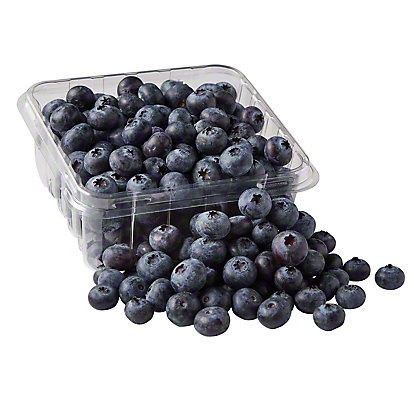
fruitist Blueberries
Brand: Downtown Family Foods (Winnipeg)
Category: Food, Beverages & Tobacco > Food Items > Fruits & Vegetables > Fresh & Frozen Fruits > Berries